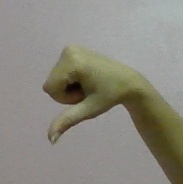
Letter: waw